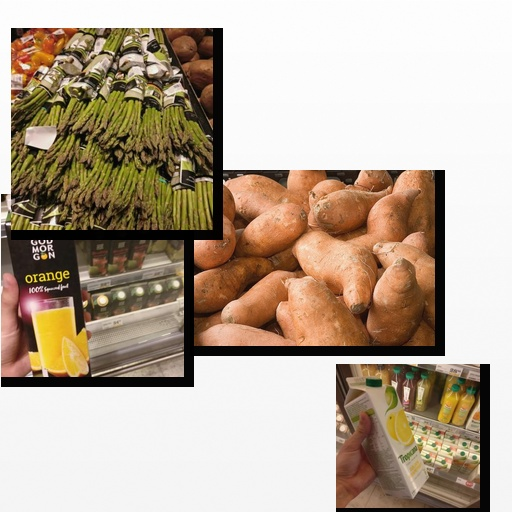
Food items: asparagus, golden_grapefruit_juice, orange_juice, sweet_potato